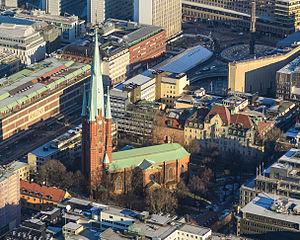
Vue aérienne de l'église Sainte-Claire de Stockholm, en Suède.
L'église Sainte-Claire est une église du centre-ville de Stockholm en Suède.
Cet article recense les églises les plus hautes.